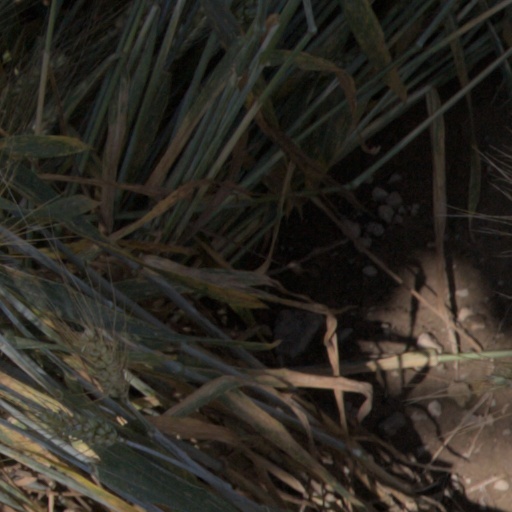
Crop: wheat